Greater noctule bat

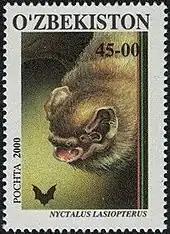
"Nyctalus lasiopterus" on a 2001 stamp of Uzbekistan

The organism separates itself socially and spatially with roosts. A colony has several roosts, with most of the populations centered in one large roost and several fringe roosts which other bat species may share. These are useful for sharing information between colonies. These roosts however can communicate disease and parasites. The individuals often fly from one roost to another to exchange information, and this also creates a pathway for infection. For reasons uncertain, such as being perhaps too advantageous to the colony, they continue to roost within these trees despite the disadvantages to themselves. It would be beneficial to the conservation of the species to locate the trees with roosts that have high levels of disease/ parasite infections in addition to high rates of transfers between roosts and cut them down to lessen the rate of infection among them. The functions of each roost also needs to be identified, as to understand which roosts would be better left intact. However, only day roosts studies were performed, and further research into their nocturnal habits may be required.